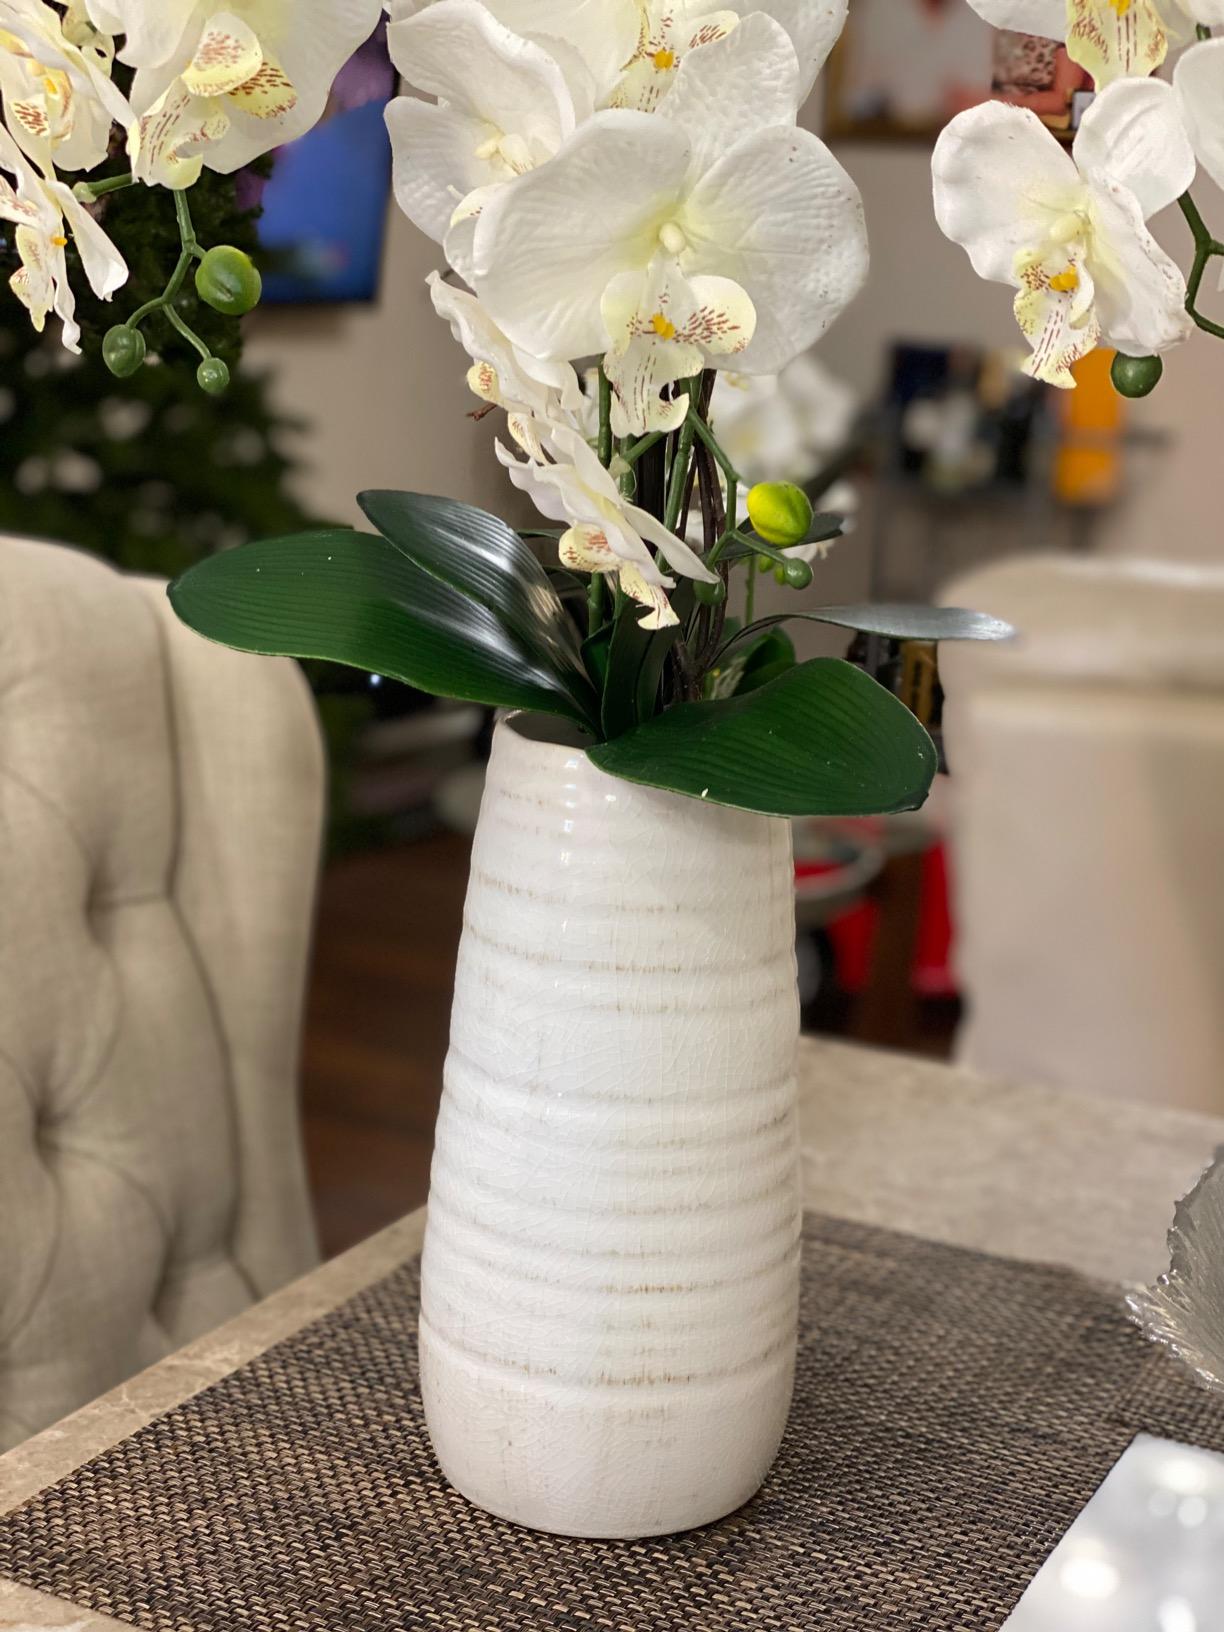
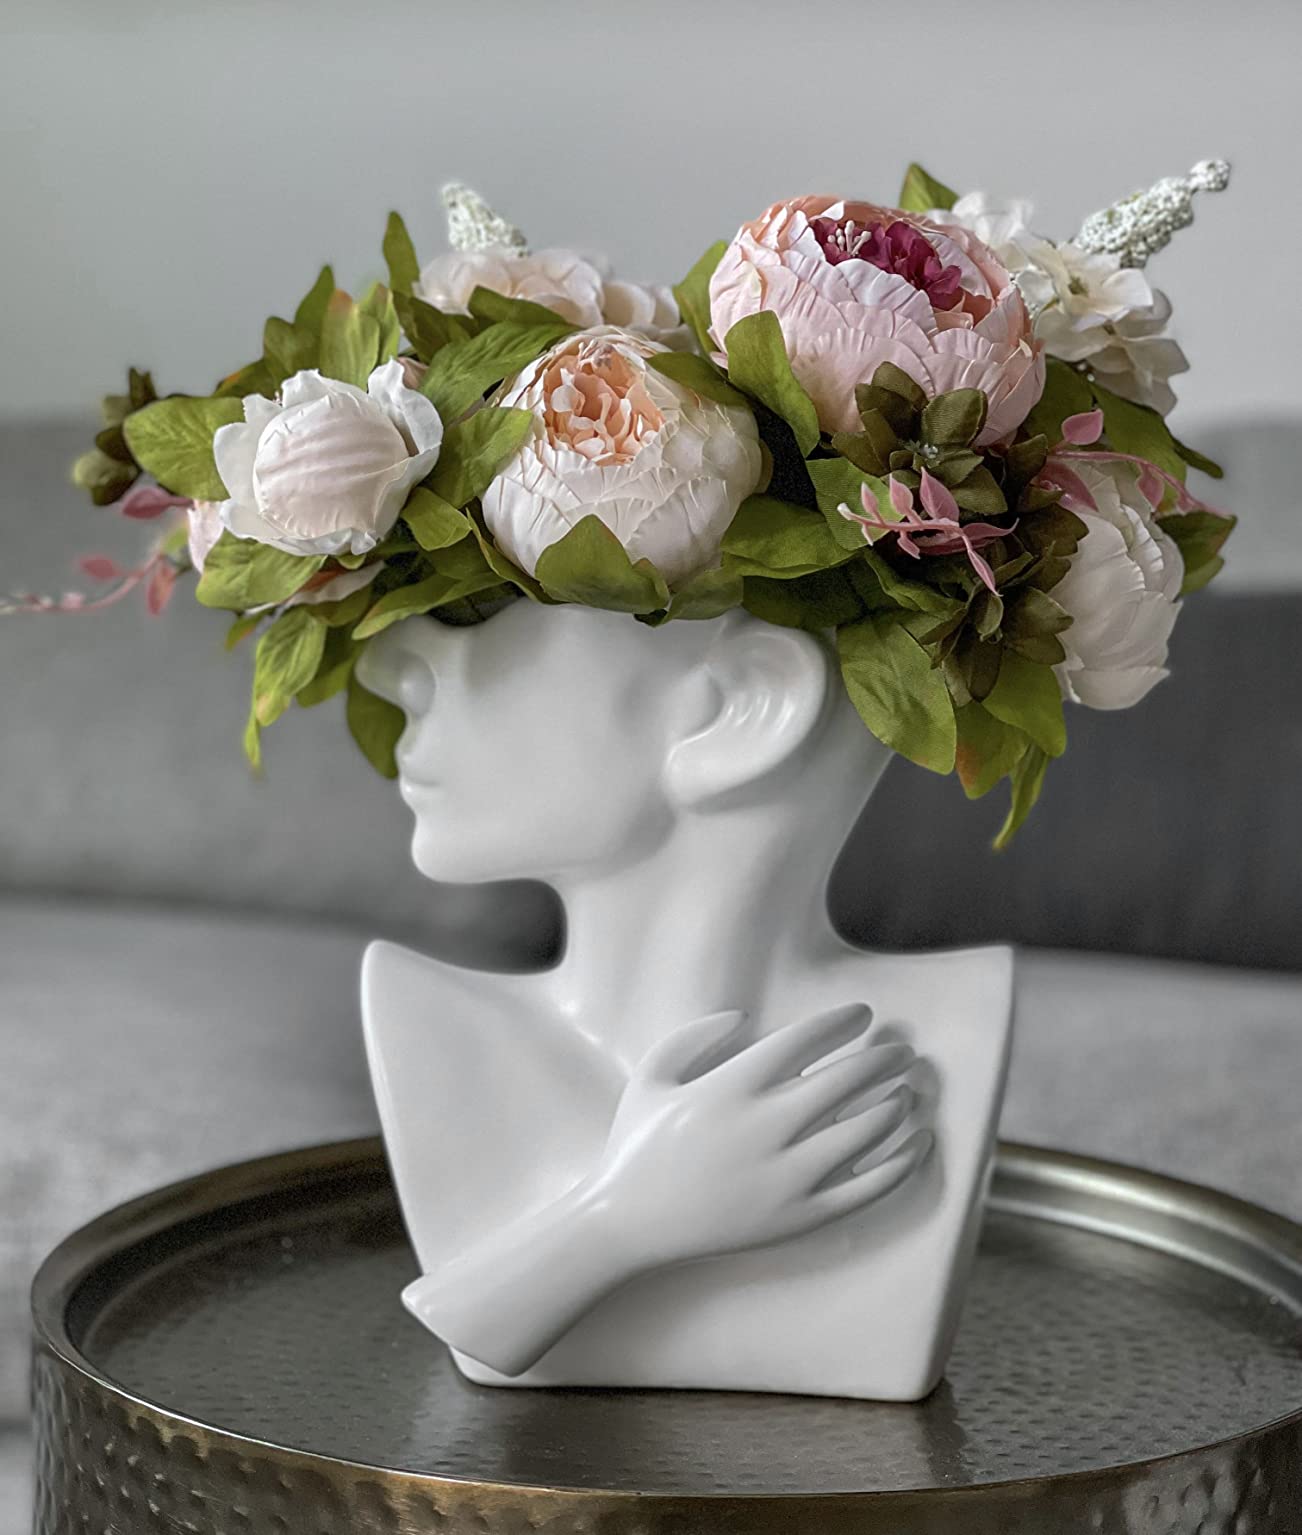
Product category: vase
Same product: no